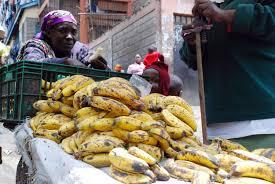
Huyu ni mmama ambaye ni mchuuzi. Anaonekana kua anauza ndizi, ambazo ziko rangi ya njano. Ambazo sasa zaonekana zimeiva na zipo tayari kuuzwa. Kuna mnunuzi kando yake, ambaye labda anaulizia bei, ya ndizi zile.